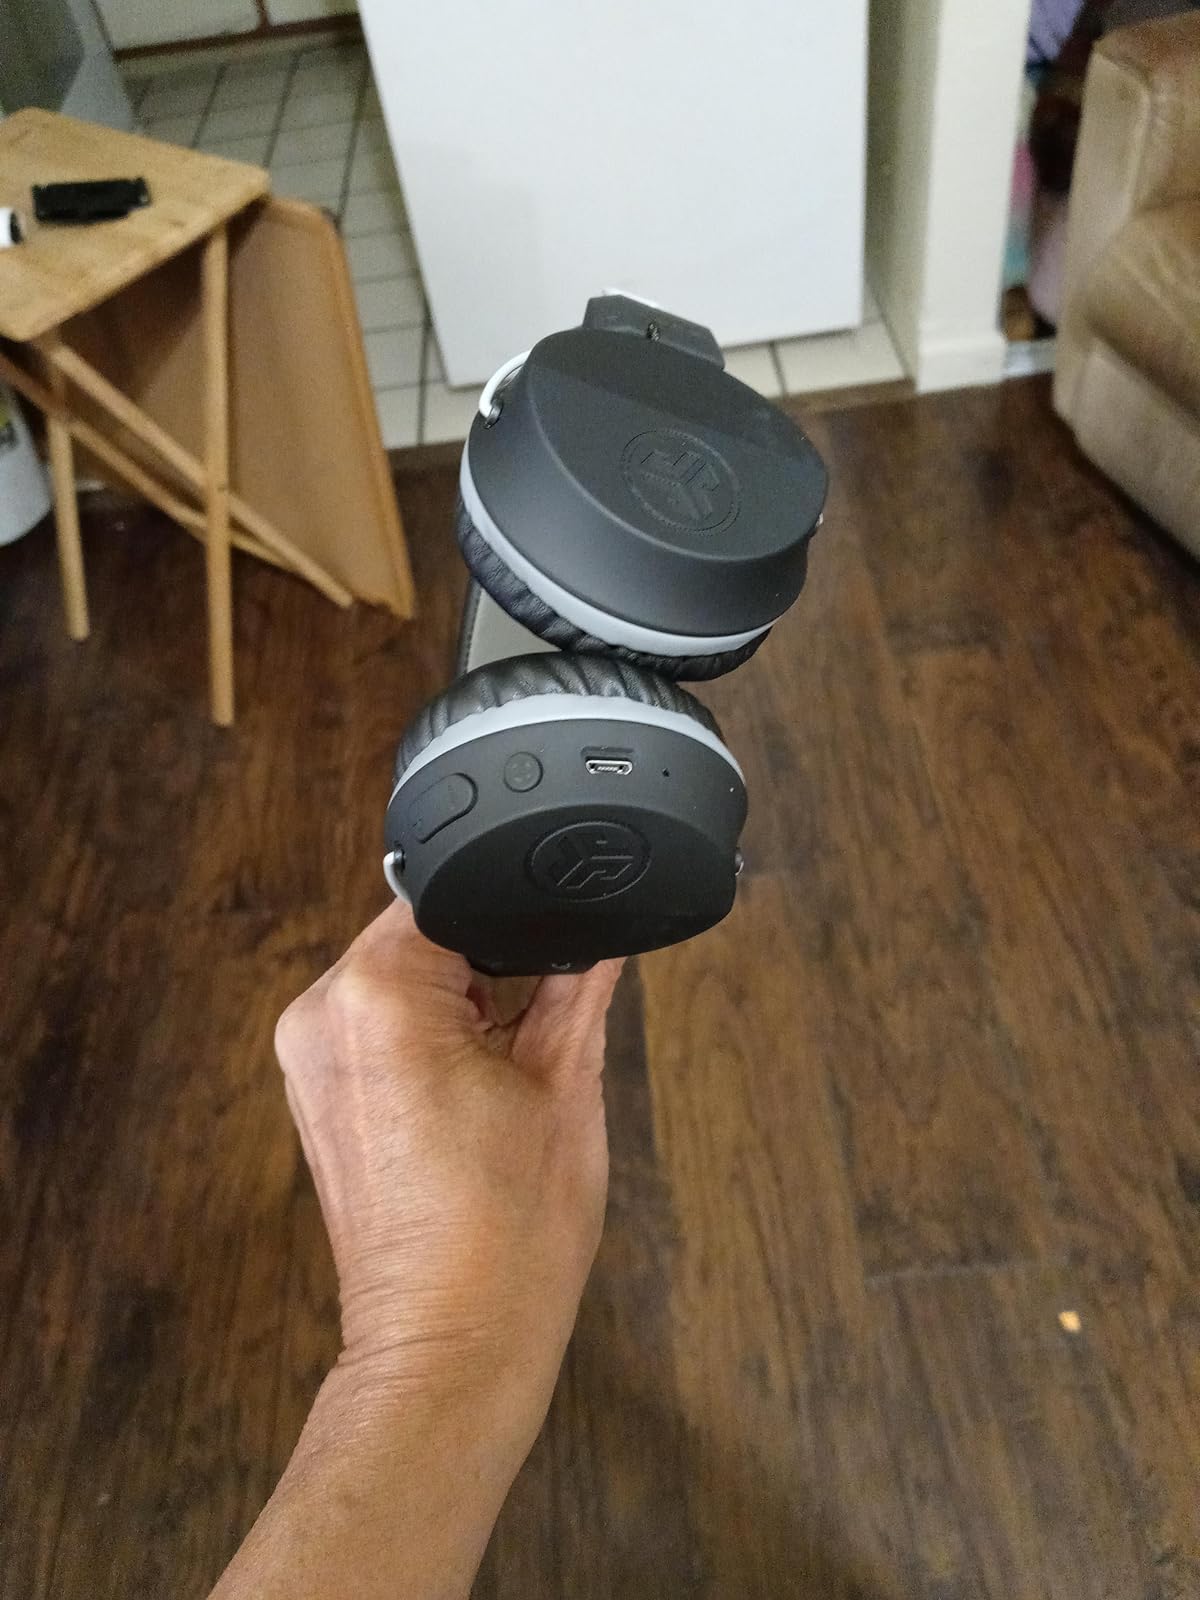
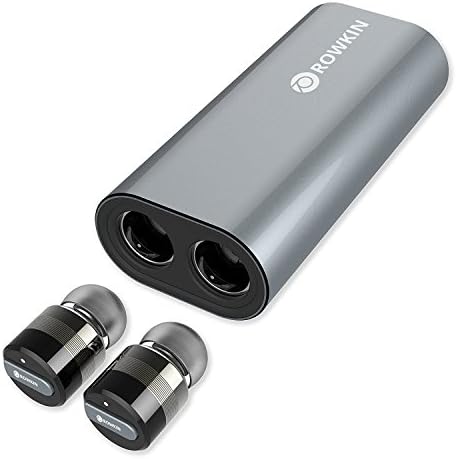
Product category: headphones
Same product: no